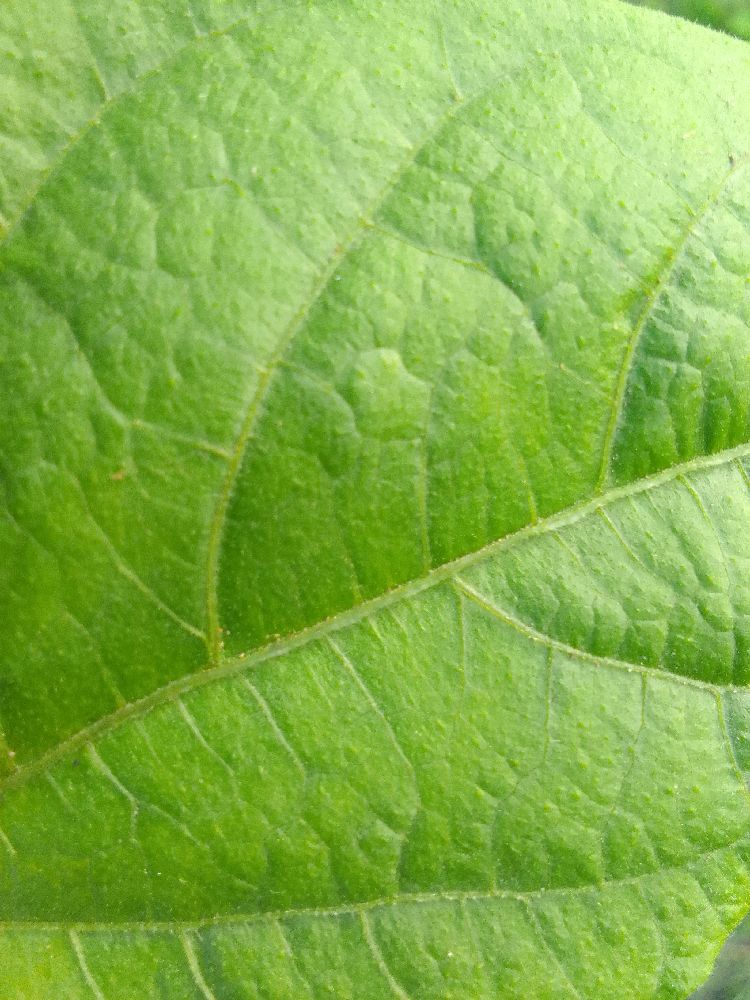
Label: healthy